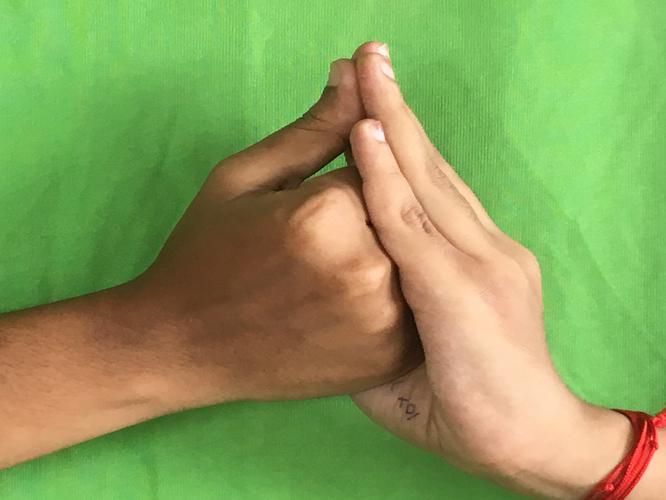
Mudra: Shanka
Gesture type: double_hand